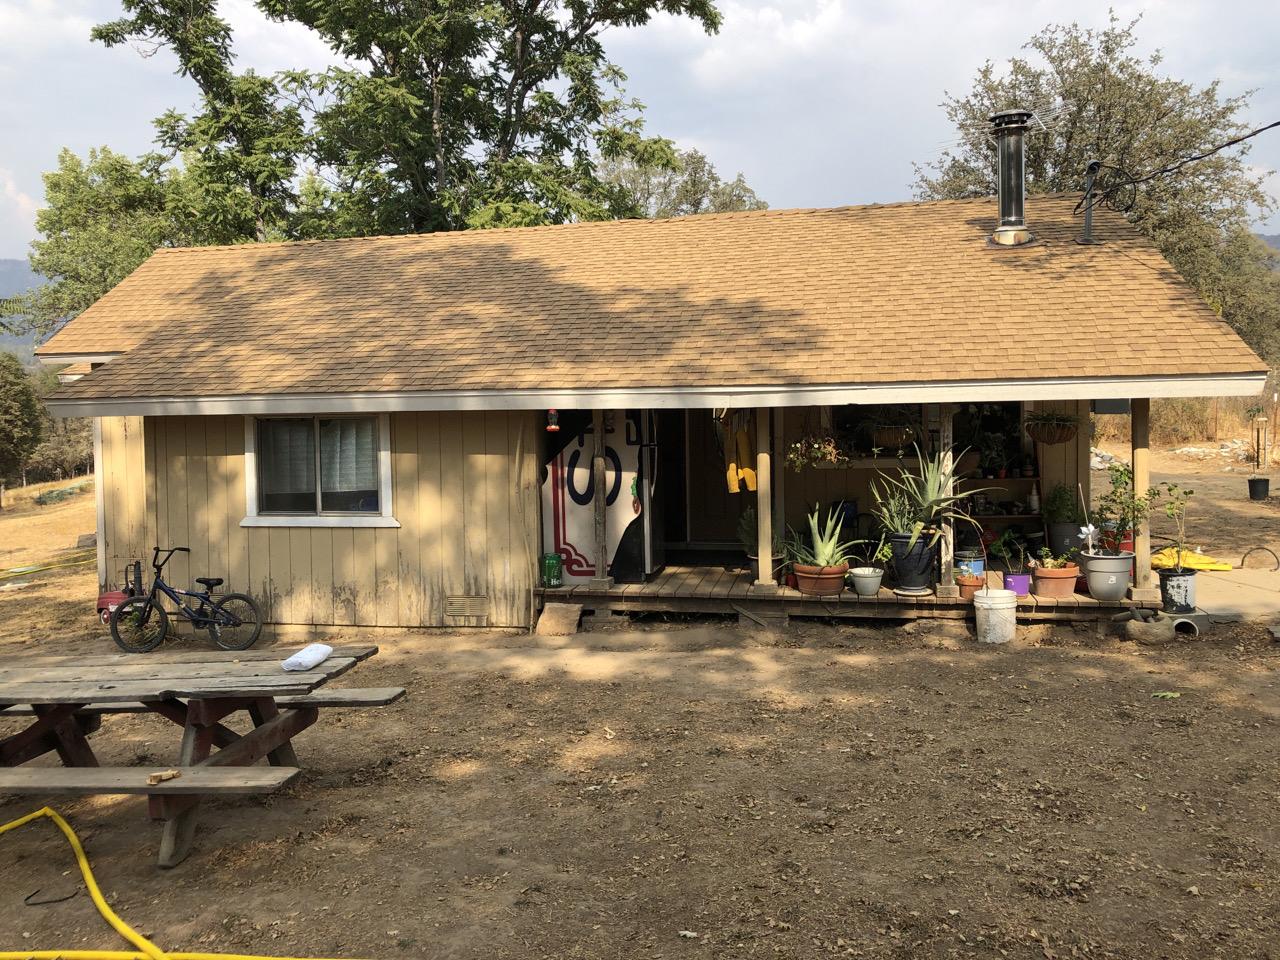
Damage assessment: no_damage